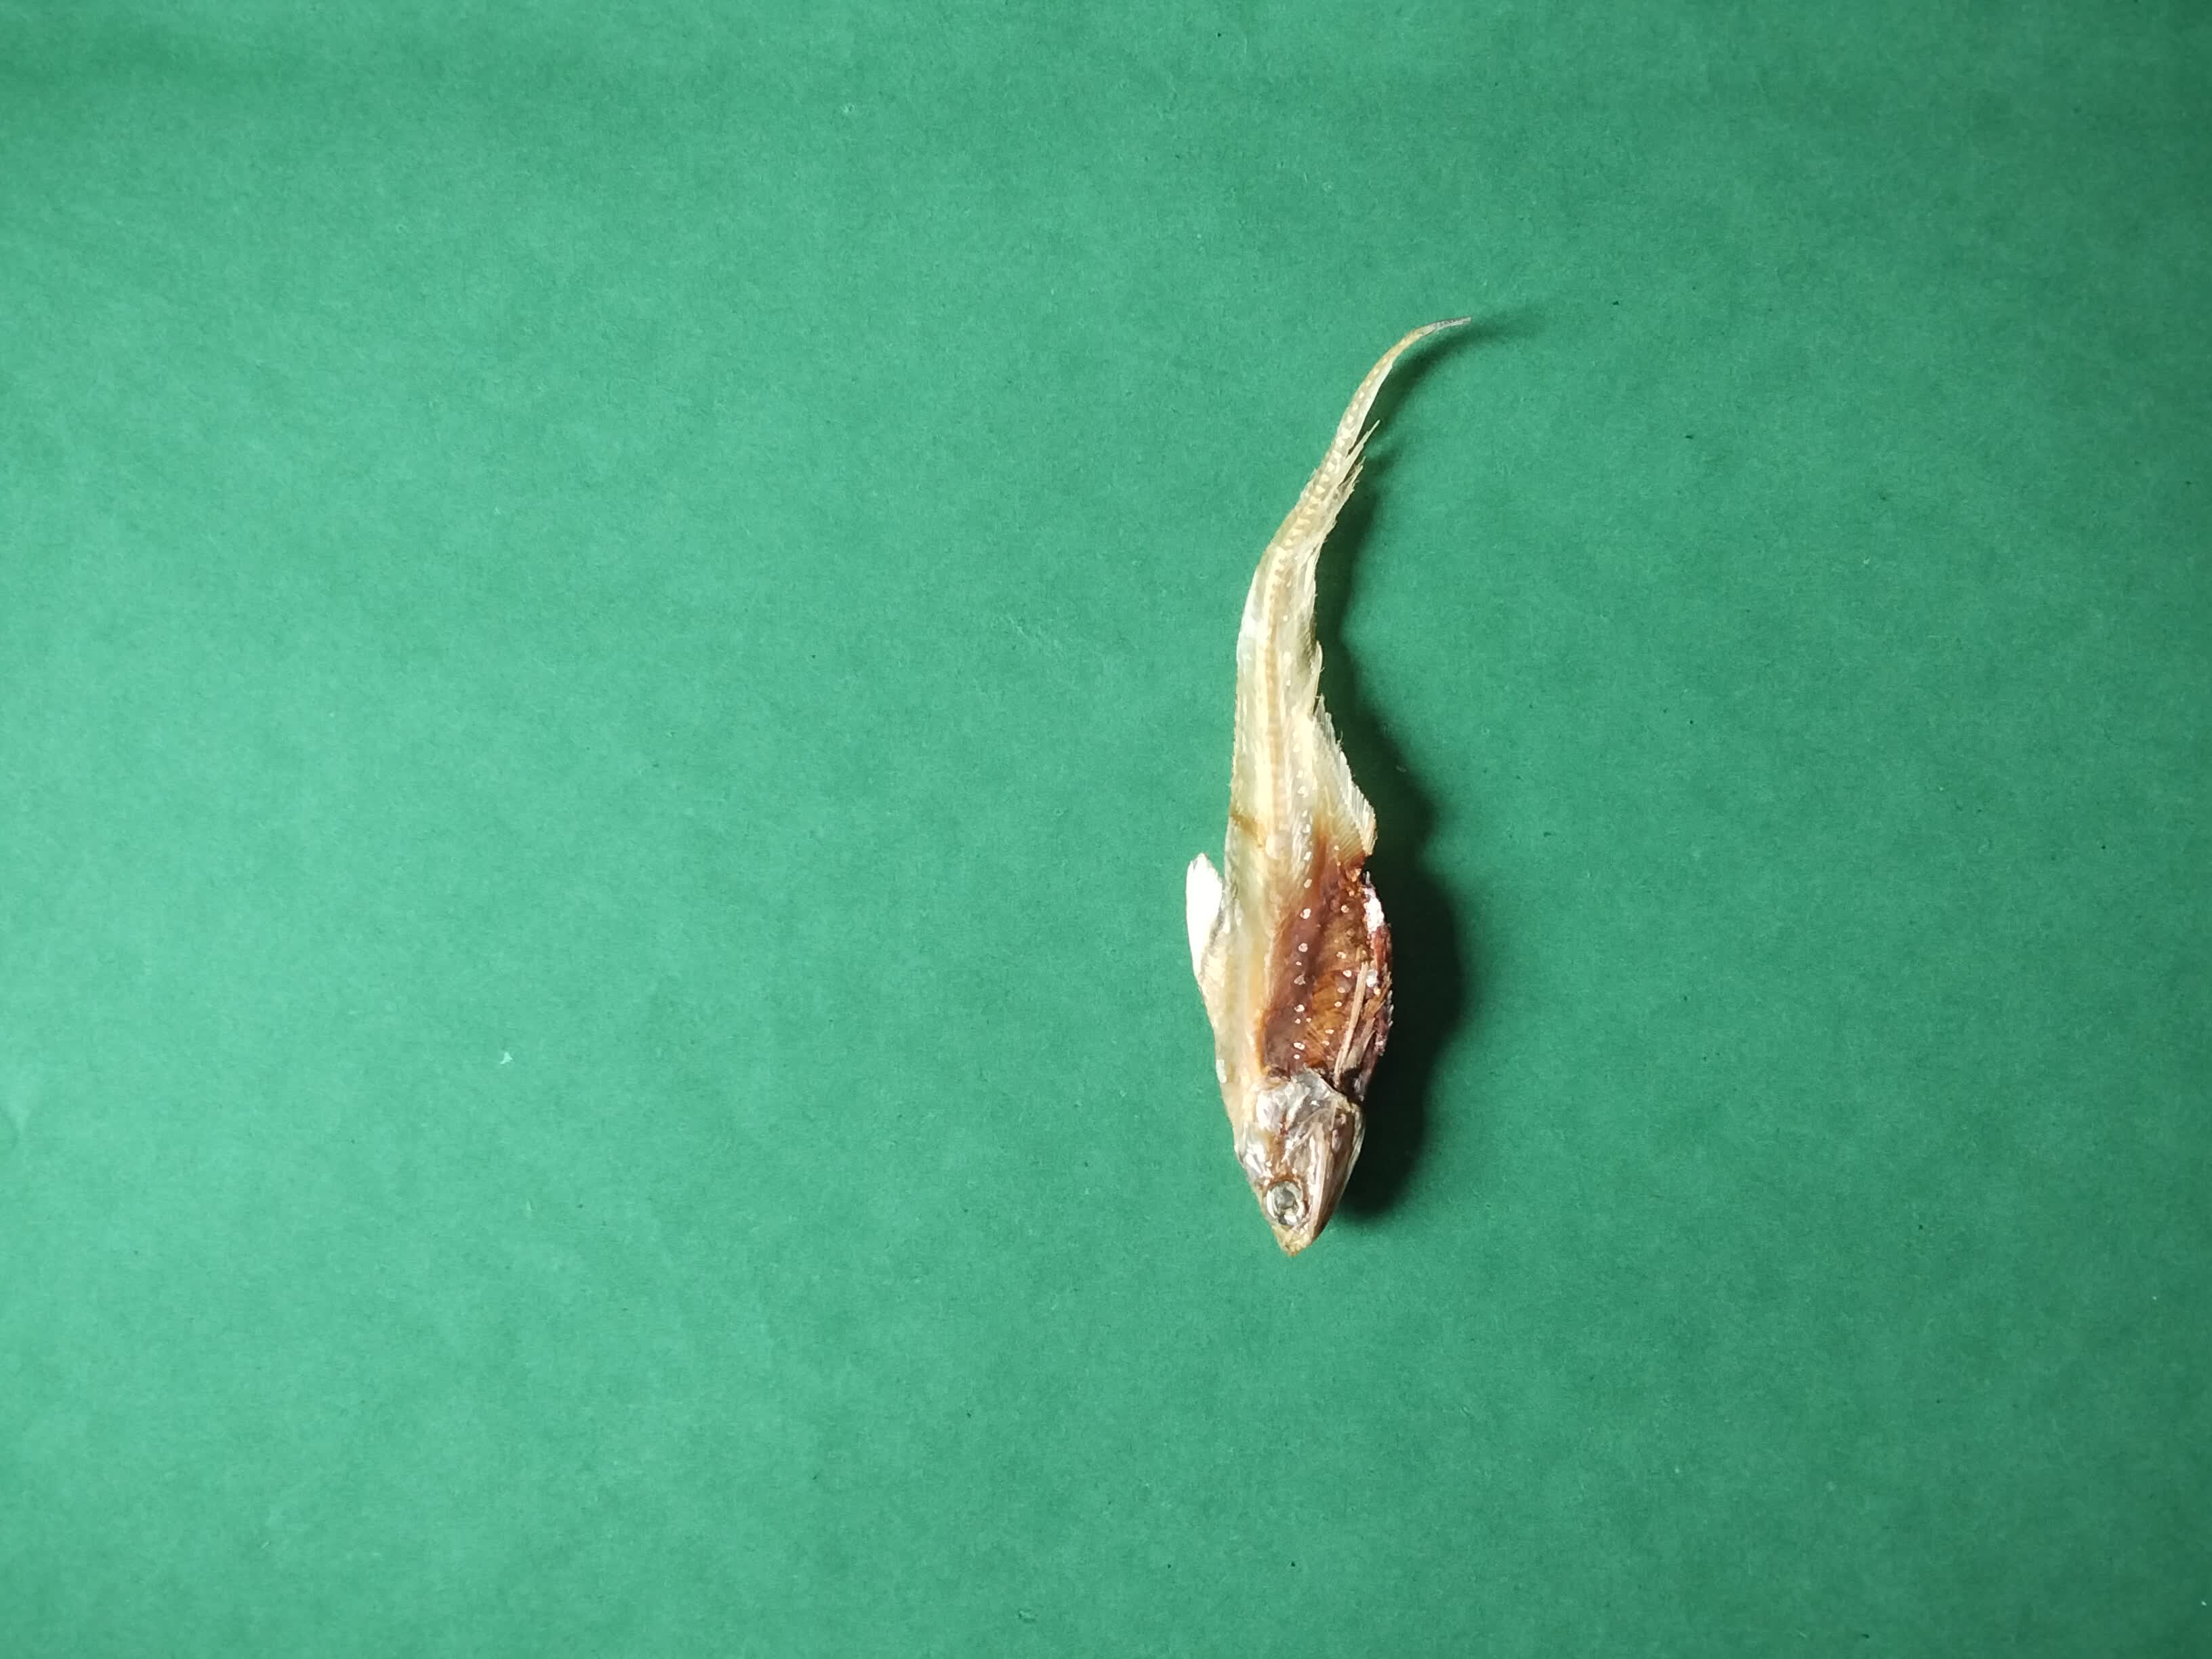
Species: Shundori